Alexandra Adler

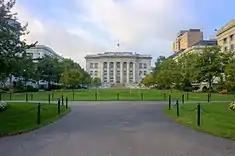
Harvard Medical School quadrangle in Longwood Medical Area

From 1928 to 1938, Alexandra Adler conducted an investigation of known cases of encephalitis or encephalomyelitis at the Boston City Hospital. The study included over 100 patients. Patients were only admitted if encephalitis was the sole illness of the individual. The aim of the study was to contribute knowledge for these diseases.